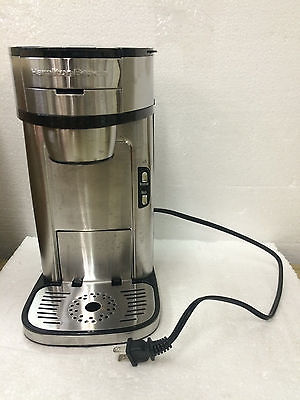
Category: coffee maker